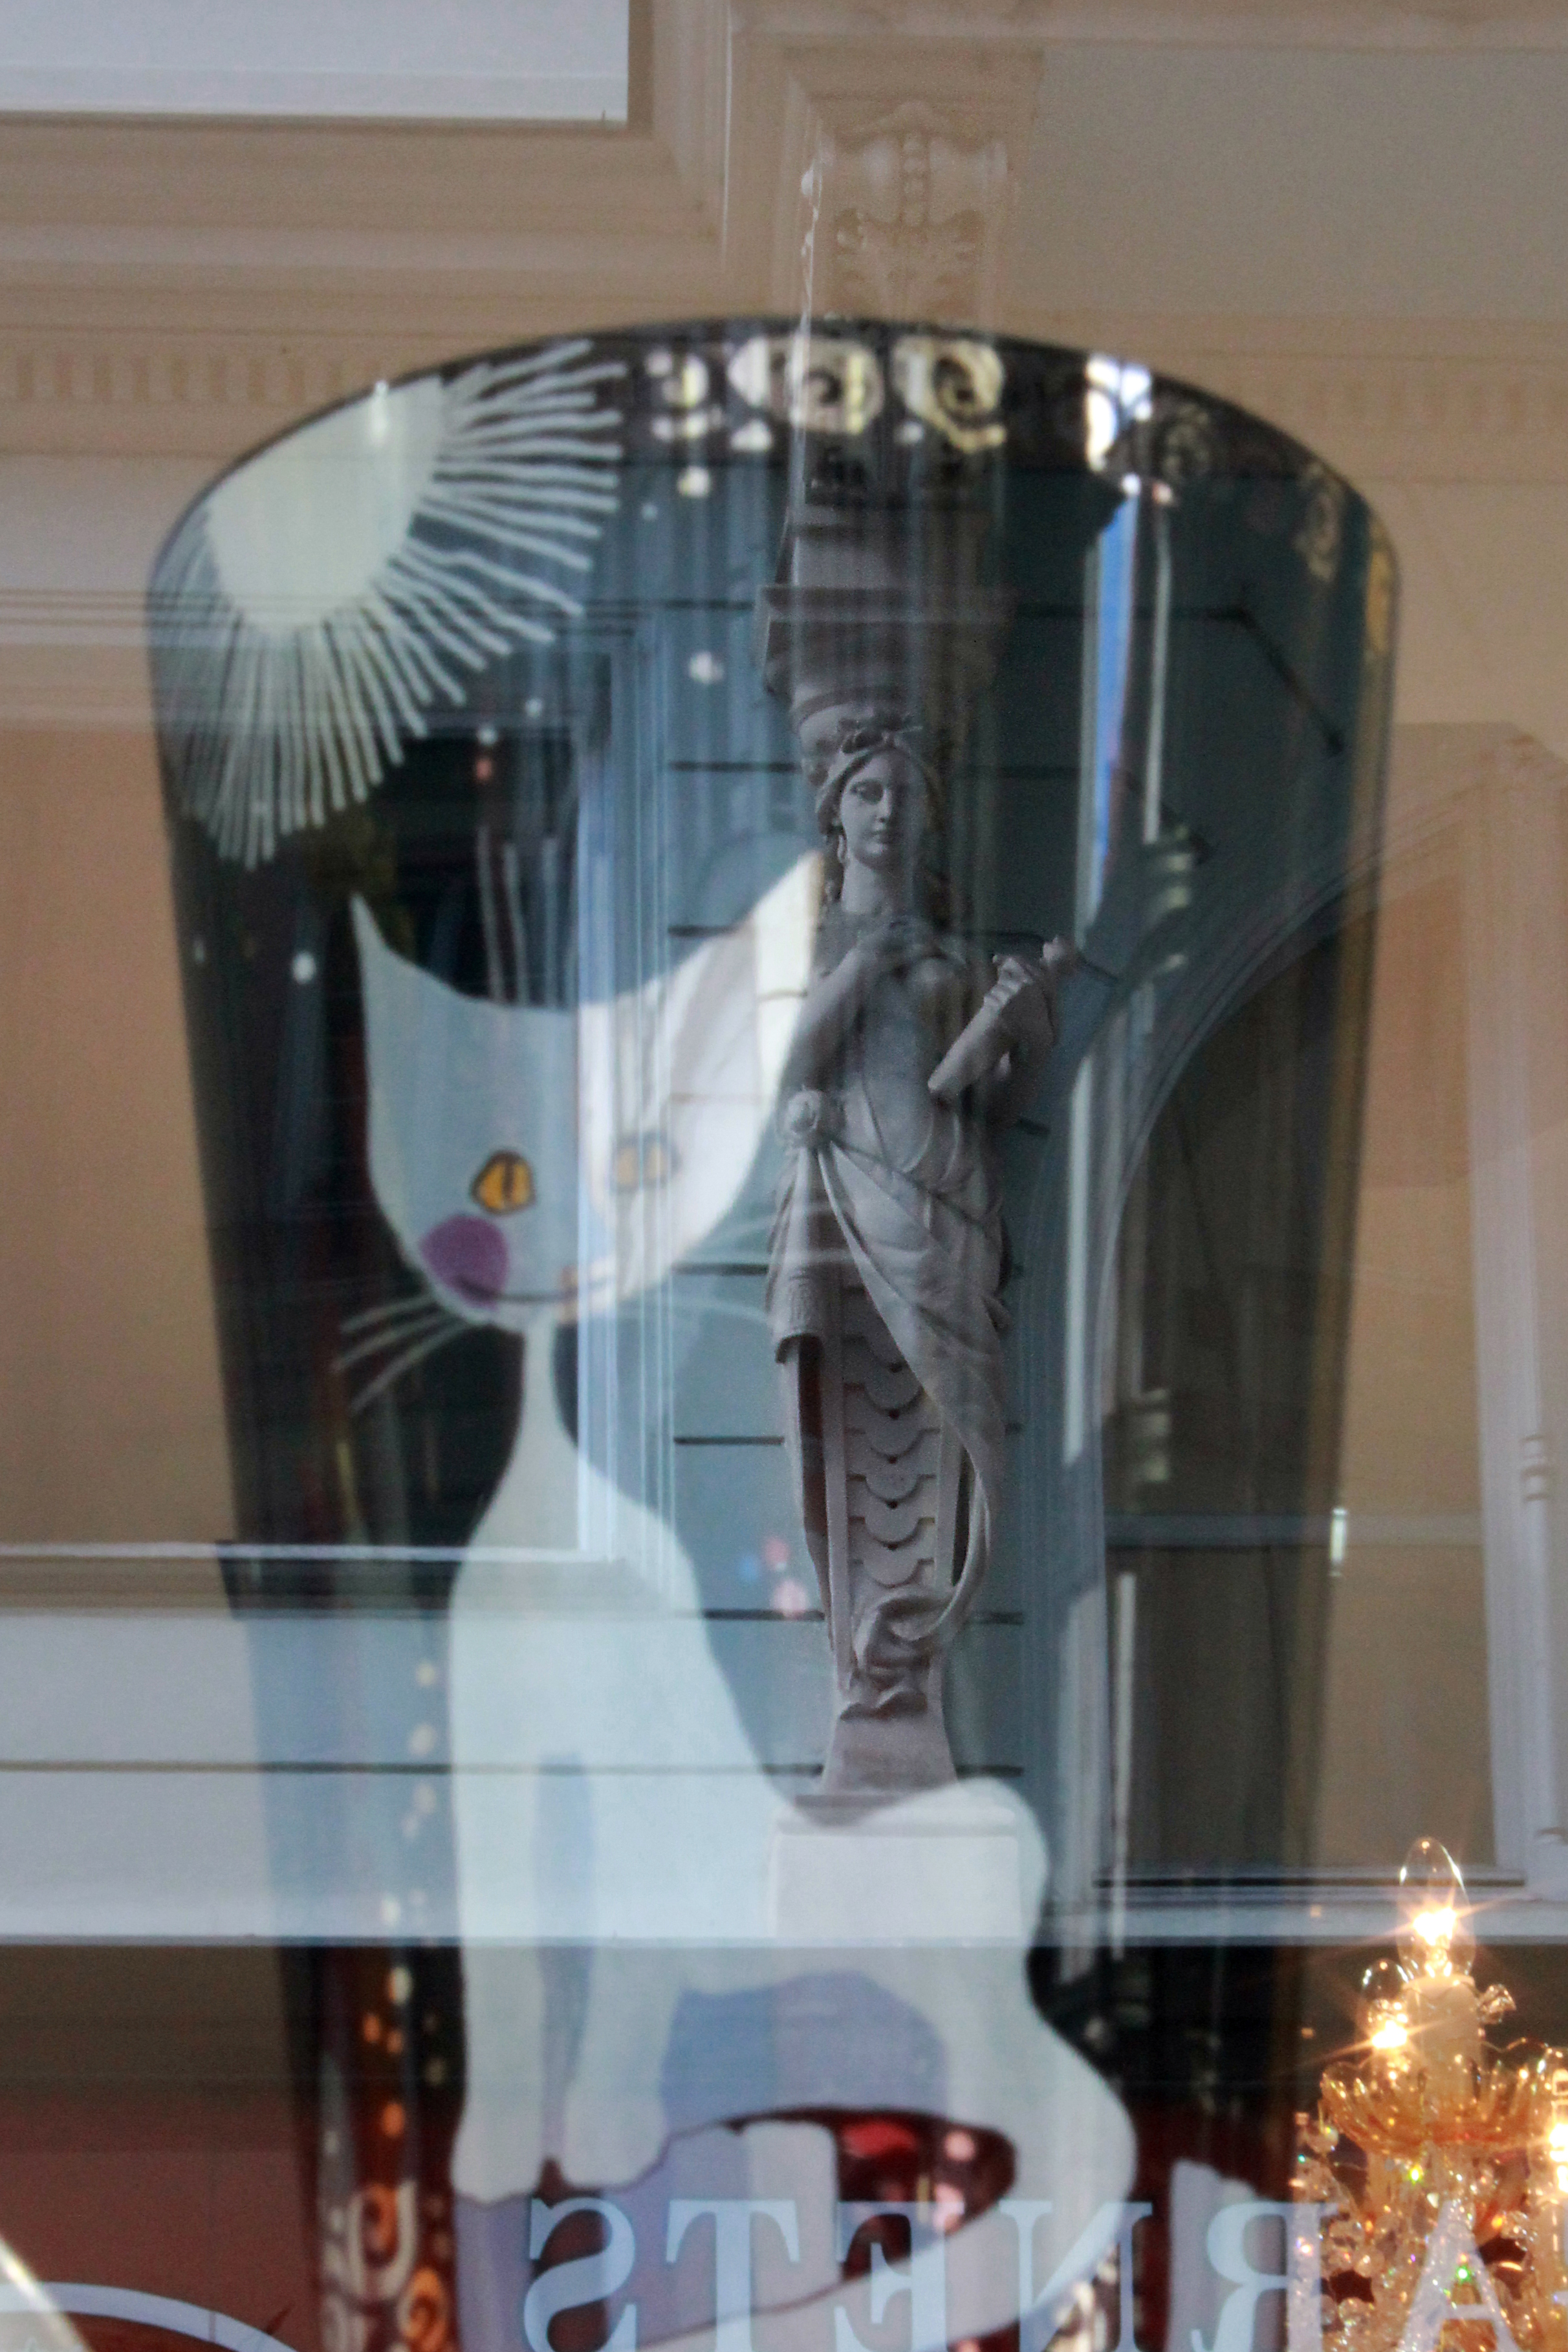
prague, lighting, sculpture, creativecommons, mirror, stock, reflections, ccby, 2d, carloszgz, cmstoolsphotoring, freeculturalworks, openlicense, freepictures, miroir, espejo, reflejo, reflejos, reflet, reflets, glace, czechrepublic, notags, tourist attraction, display window